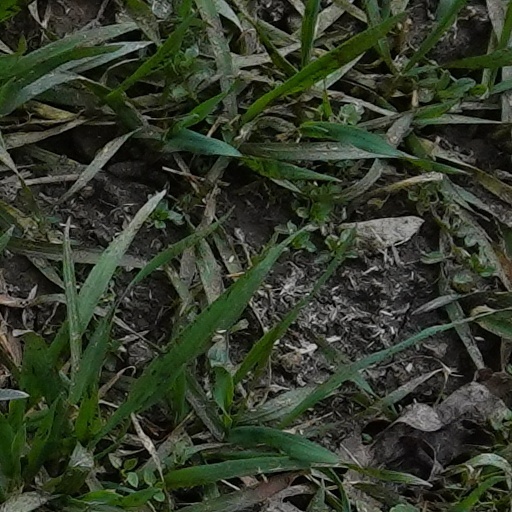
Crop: wheat